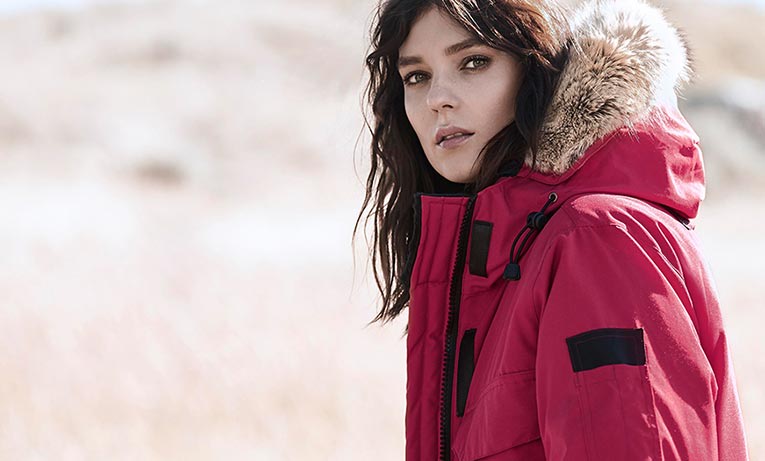
Gender: women